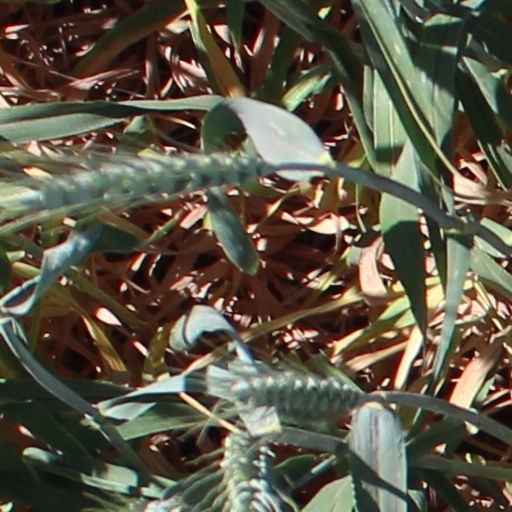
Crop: wheat